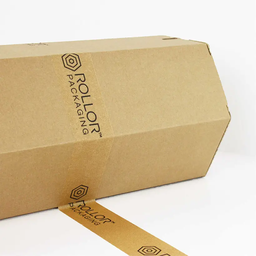
Label: cardboard